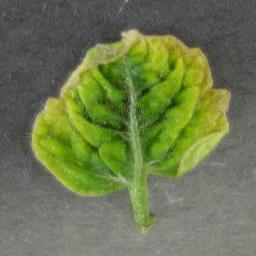
Label: Tomato___Tomato_Yellow_Leaf_Curl_Virus